Life on Mars (British TV series)

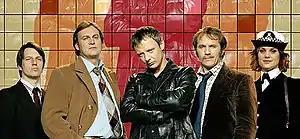
The main characters of "Life on Mars", from left: DC Chris Skelton, DCI Gene Hunt, DI Sam Tyler, DS Ray Carling and WPC/DC Annie Cartwright

The methodology and techniques of modern policing that Sam Tyler employs during "Life on Mars" lead him into clashes with other characters. Gene Hunt and the rest of the CID appear to favour brutality and corruption to secure convictions, as shown by their willingness to physically coerce confessions and fabricate evidence. In both series, Tyler clashes with Hunt the most frequently, usually because Tyler values forensic evidence whereas Hunt often resorts to traditional methods and gut instincts. In one episode during Series 1, in which doubt is cast on several suspects, Hunt insists that "the first to speak is guilty" and frequently refers to the 'Gene Genie'.